Bill Greason

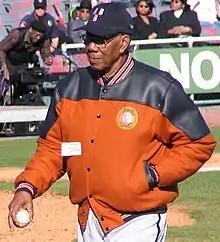
Greason at Rickwood Field in 2006

After his playing days, Greason became a member of the 16th Street Baptist Church. After his church was bombed by the Ku Klux Klan, killing four children, on September 15, 1963, he studied for the ministry at Birmingham Baptist Bible College and Samford University. In 1971, he became pastor of Birmingham's Bethel Baptist Church Southside (later Bethel Baptist Church - Berney Points) where he continued to preach into 2024.